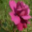
Label: rose